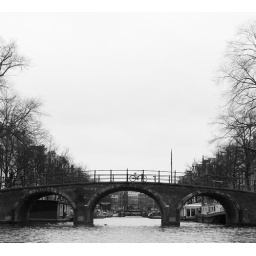
bridge over still water